Chocolate Castle

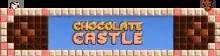

Chocolate Castle is a puzzle video game developed by New Zealandbased company Lexaloffle and published on April 2, 2007. The game was developed by Lexaloffle's owner and operator Joseph White, who designed "Chocolate Castle" as a platform for further puzzle games. In this game, players clear a castle's rooms of chocolate by combining smaller pieces into large bars and commanding animals to consume them. After clearing a room, they can select new rooms that are still yet to be cleared. The full version of the game includes a room editor for players to create their own rooms; players may upload these newly created rooms to Lexaloffle's website for other players to attempt.